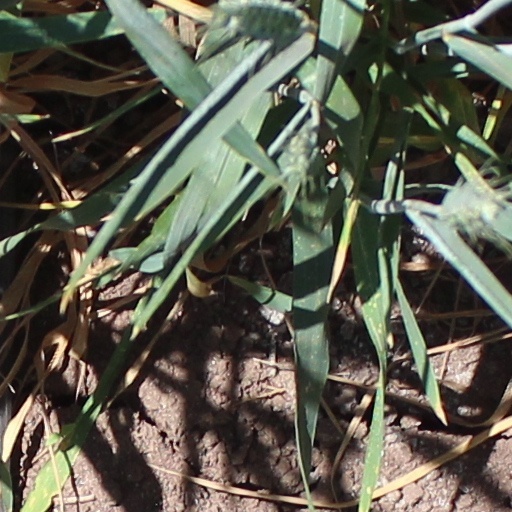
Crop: wheat